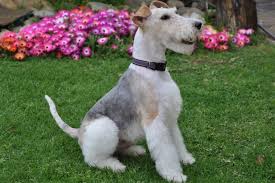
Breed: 226-n000057-wire_haired_fox_terrier